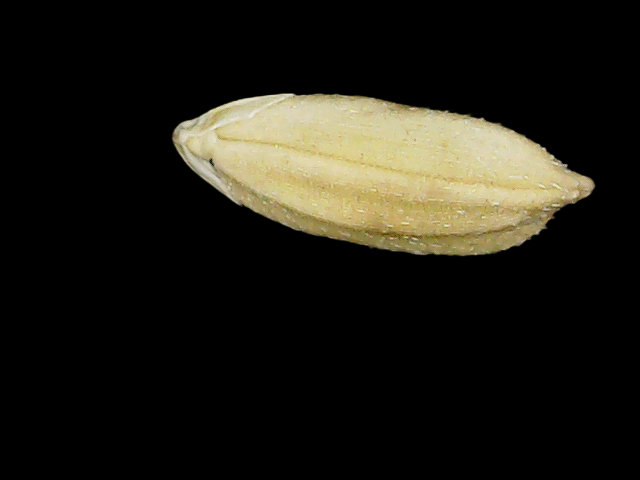
Rice variety: Bd33